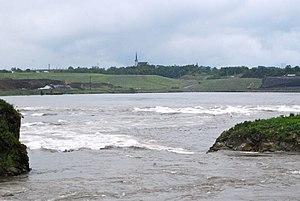
Les Chutes réversibles, en anglais Reversing Falls, sont une série de rapides situés sur le fleuve Saint-Jean, près de Saint-Jean au Canada, là où le fleuve se jette dans la baie de Fundy à travers une gorge étroite dans le centre de la ville. Une série de corniches sous l'eau au point le plus étroit de cette gorge crée des rapides.